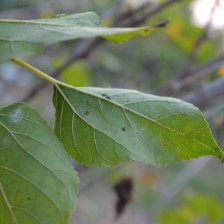
Variety: Kamphaengsaeng42